Maximilian I, Holy Roman Emperor

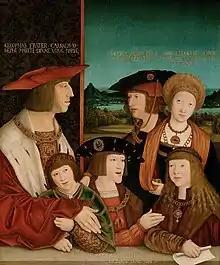
Emperor Maximilian I and his family; with his son Philip the Fair, his wife Mary of Burgundy, his grandsons Ferdinand I and Charles V, and Louis II of Hungary (husband of his granddaughter Mary of Austria).

Another development arising from the reform was that, amidst the prolonged struggles between the monarchical-centralism of the emperor and the estates-based federalism of the princes, the Reichstag (Imperial Diet) became the all-important political forum and the supreme legal and constitutional institution (without any declared legal basis or inaugural act), which would act as a guarantee for the preservation of the Empire in the long run.